Tillandsia rodrigueziana

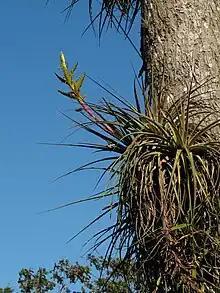

Tillandsia rodrigueziana is a species in the genus "Tillandsia". This species is native to Mexico, El Salvador, Nicaragua, Guatemala, and Honduras.